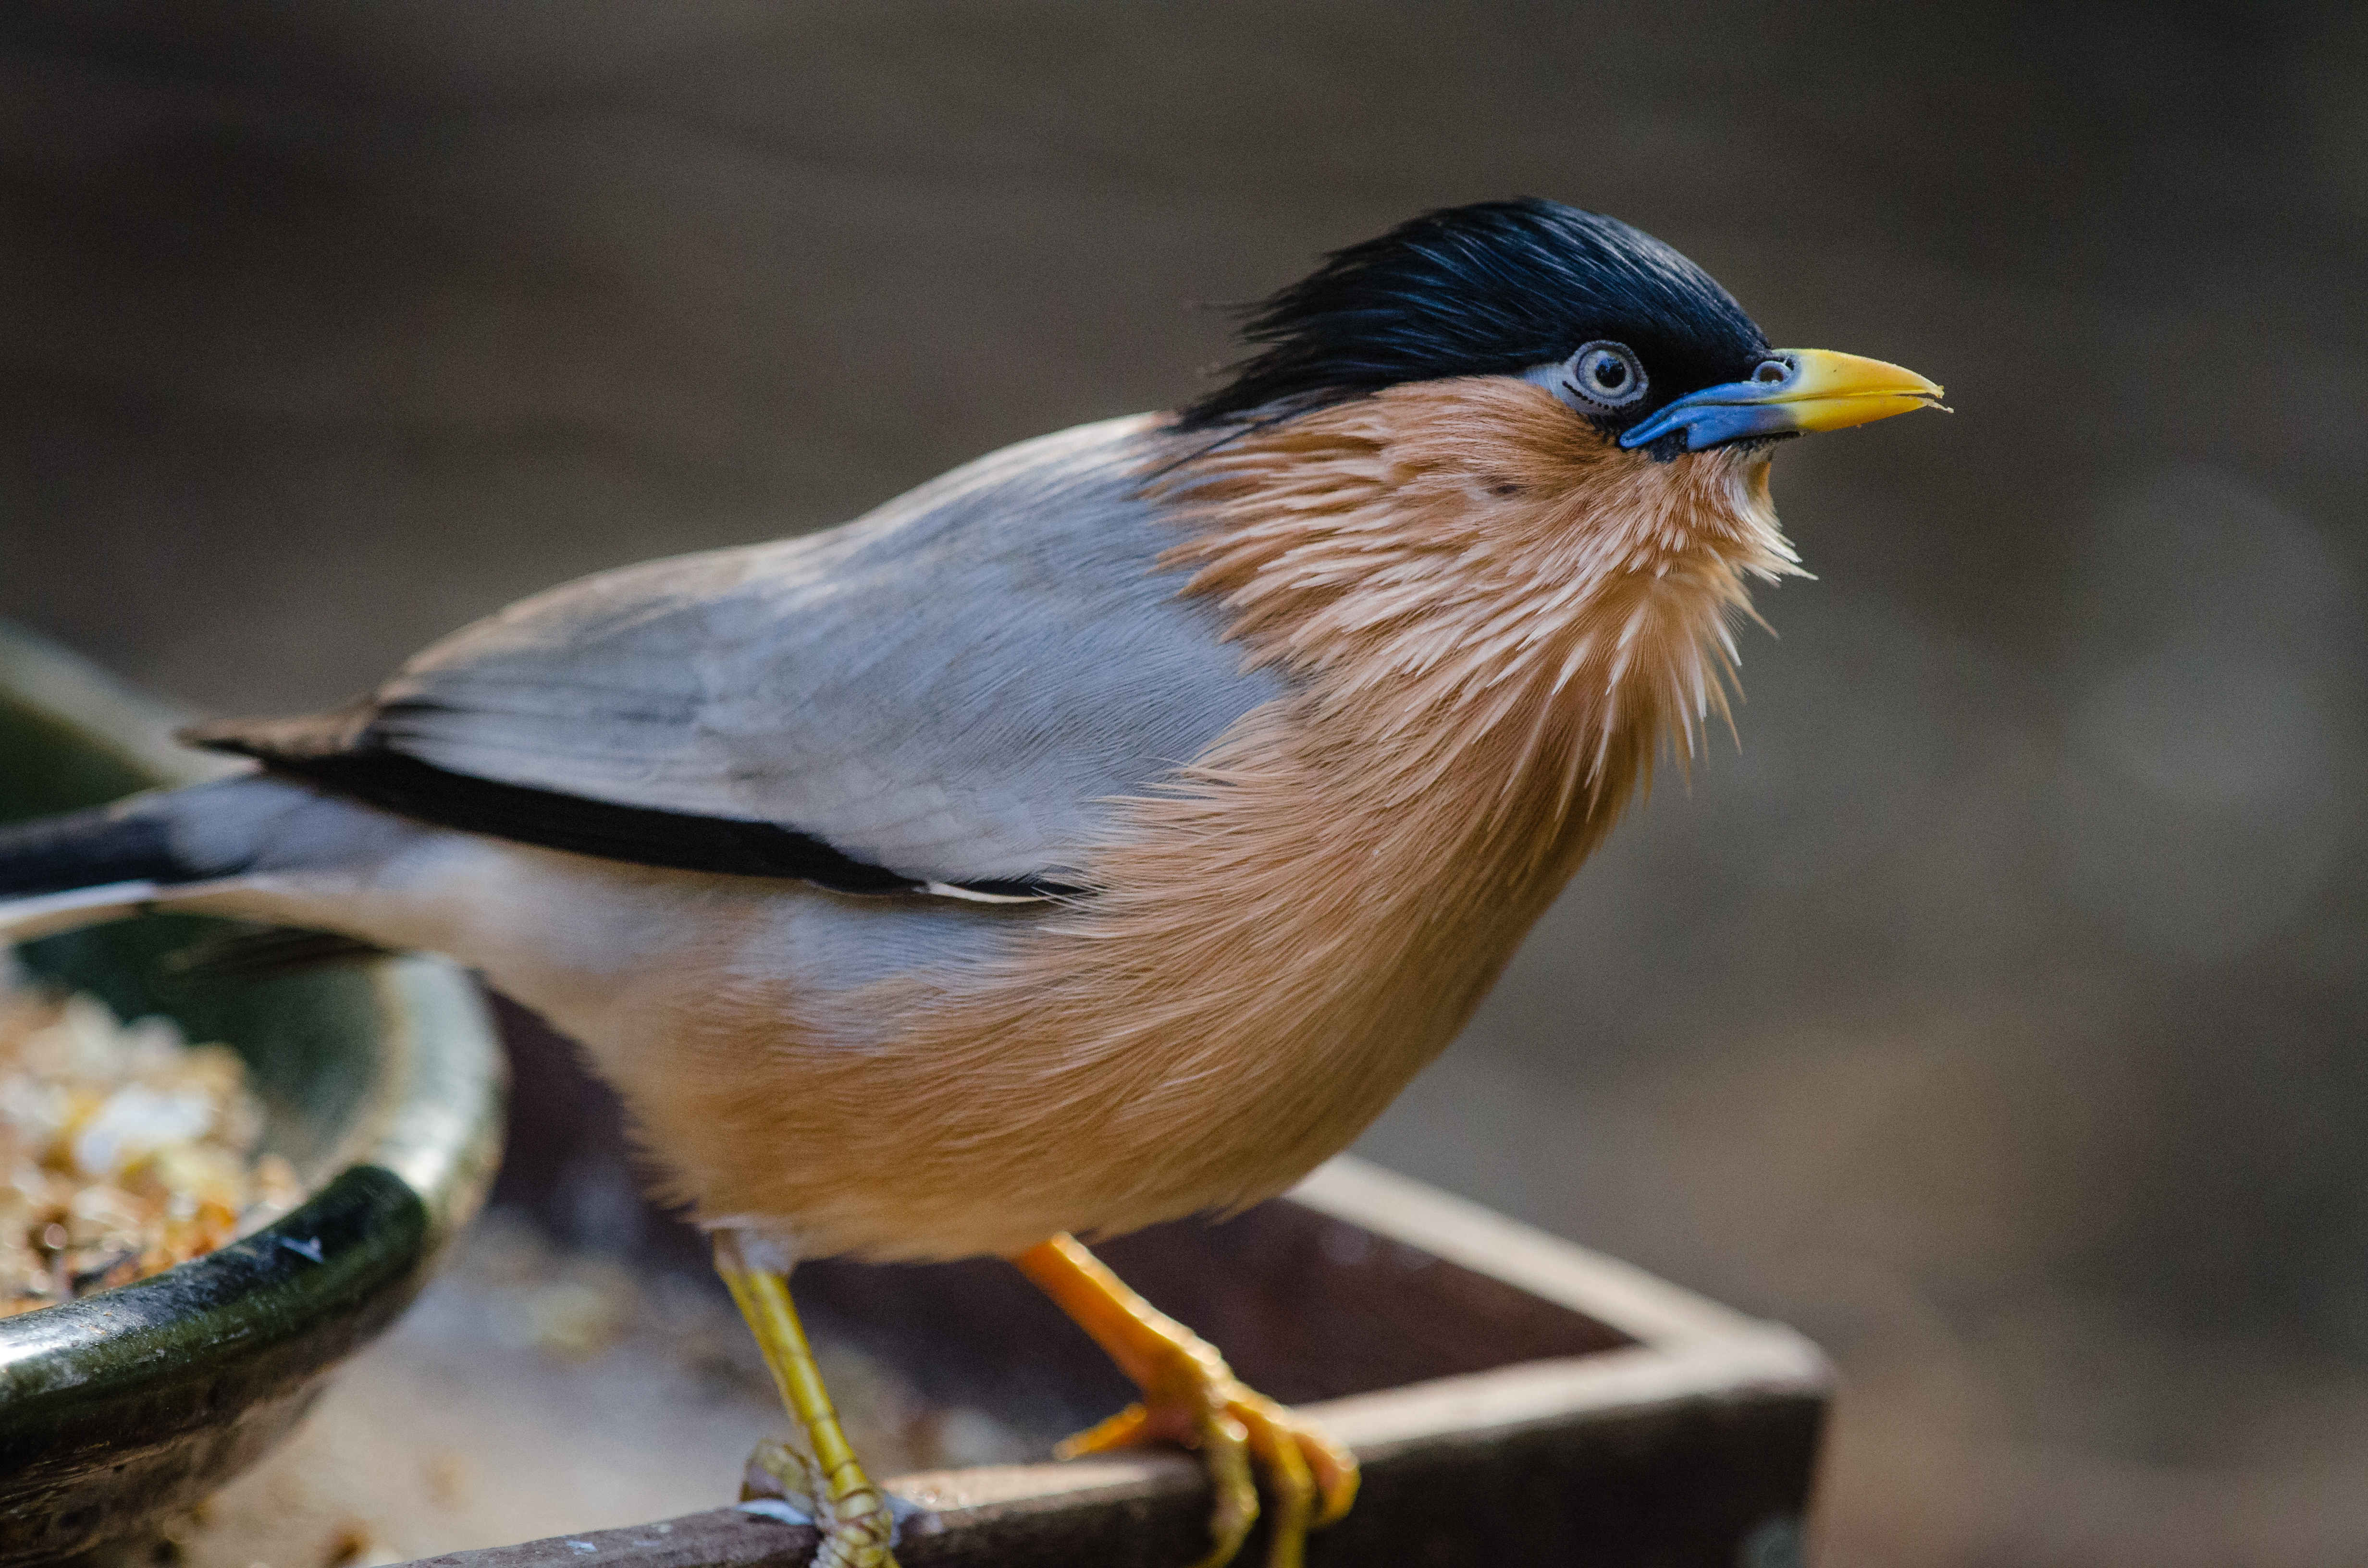
nature, bird, wildlife, beak, robin, fauna, vertebrate, finch, brambling, old world flycatcher, perching bird, emberizidae, cinclidae